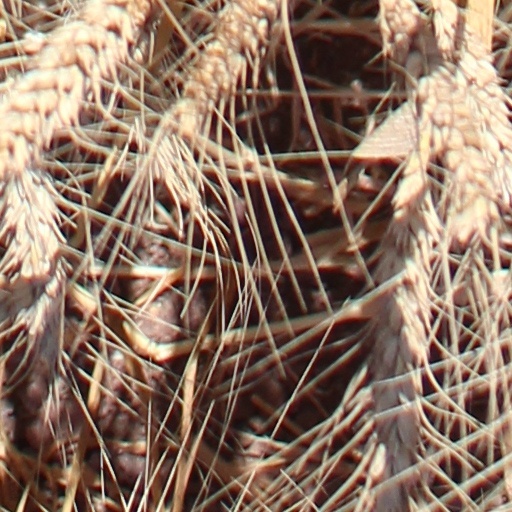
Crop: wheat